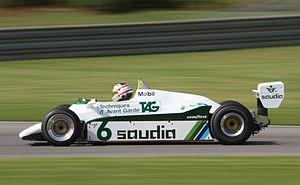
La Williams FW08 est une monoplace de Formule 1 engagée par l'écurie Williams F1 Team lors du Championnat du monde de Formule 1 1982, dès la cinquième manche en Belgique afin de remplacer la Williams FW07C. Elle est pilotée par l'Irlandais Derek Daly, en provenance de Theodore Racing et le Finlandais Keke Rosberg, transfuge de Fittipaldi Automotive. Cette FW08, équipée d'un moteur Cosworth atmosphérique, permet à Rosberg de remporter le championnat du monde face aux moteurs turbocompressés.